27th Air Division

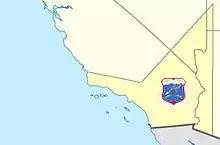
Area of the 27th Air Division (1950–9) and subsequent 1959 Los Angeles Air Defense Sector

Activated as the 27 Air Division (Defense) on 7 September 1950, the unit was assigned to ADC for most of its existence, the division's initial air defense area was southern California and later southern Nevada (and a small portion of Arizona by 1953).